Question: Please indicate a possible affordance area of the wine glass that can be used for drinking
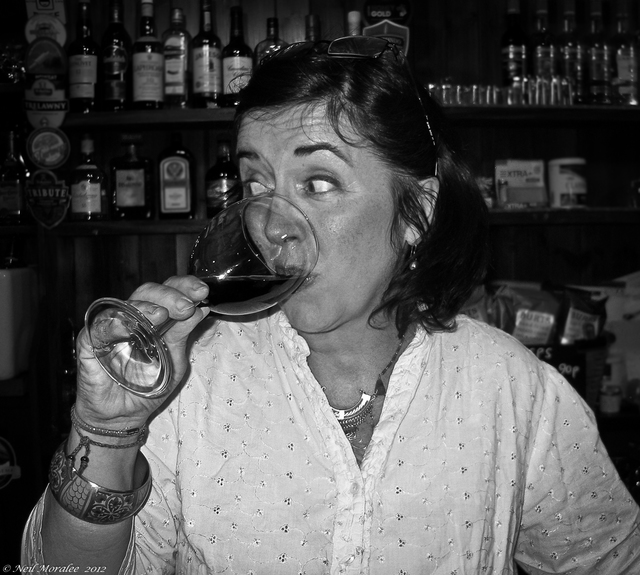
Answer: [74.112, 193.468, 316.217, 388.017]